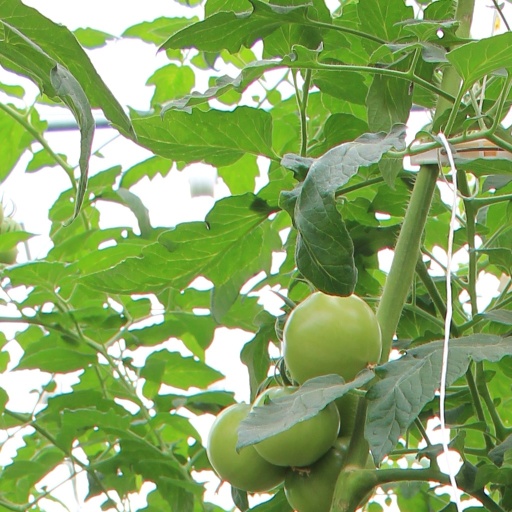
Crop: tomato